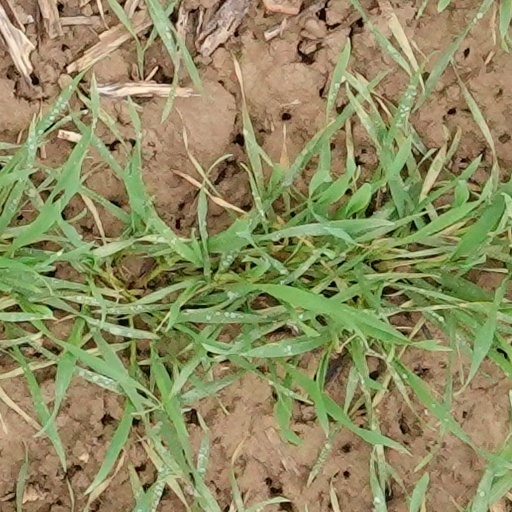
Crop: wheat